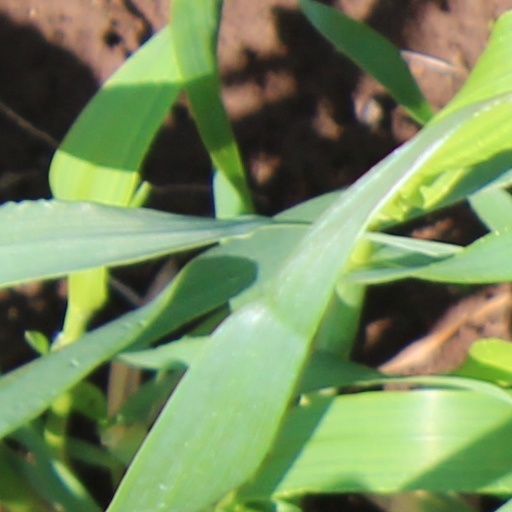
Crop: wheat